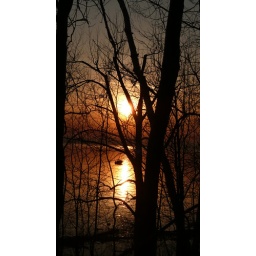
stripes in the water under whiteface, silouettes, boat